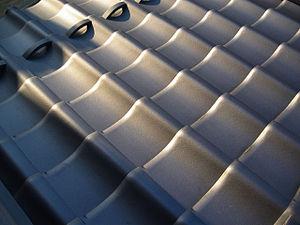
Les incendies à Edo ont lieu dans l'ancienne capitale du Japon Edo, à présent Tokyo, durant l'époque d'Edo. La ville d'Edo est caractérisée par de fréquents grands incendies comme le dit l'expression « les incendies et les disputes sont les fleurs d'Edo ». Même dans les temps modernes, le vieil Edo reste encore dans les mémoires comme la « ville des incendies ». La ville a cette particularité qui la distingue du reste du monde d'être composée de vastes zones urbaines régulièrement rasées par le feu. Les grands feux d'Edo sont comparés aux dieux chinois du feu Shukuyū et Kairoku et aussi plaisamment décrits comme des « feuilles d'automne ».